Abbeville

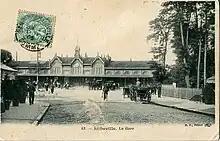
Abbeville railway station (1905 postcard)

Abbeville station is served by trains on the line between Boulogne-sur-Mer and Amiens and between Calais and Paris. Abbeville was the southern terminus of the Réseau des Bains de Mer, the line to Dompierre-sur-Authie opened on 19 June 1892 and closed on 10 March 1947.